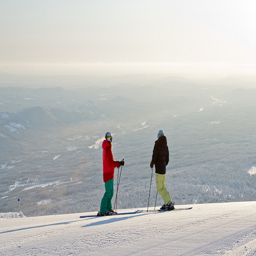
Two people wearing skis standing at the edge of a snow covered hill.
Two skiers on top of a ski slope.
Two people in bright ski jackets facing each other on the top of a ski mountain.
Two people stopped to talk in the snow with their skiis.
Two people standing on top a snow covered hill looking down at the valley.